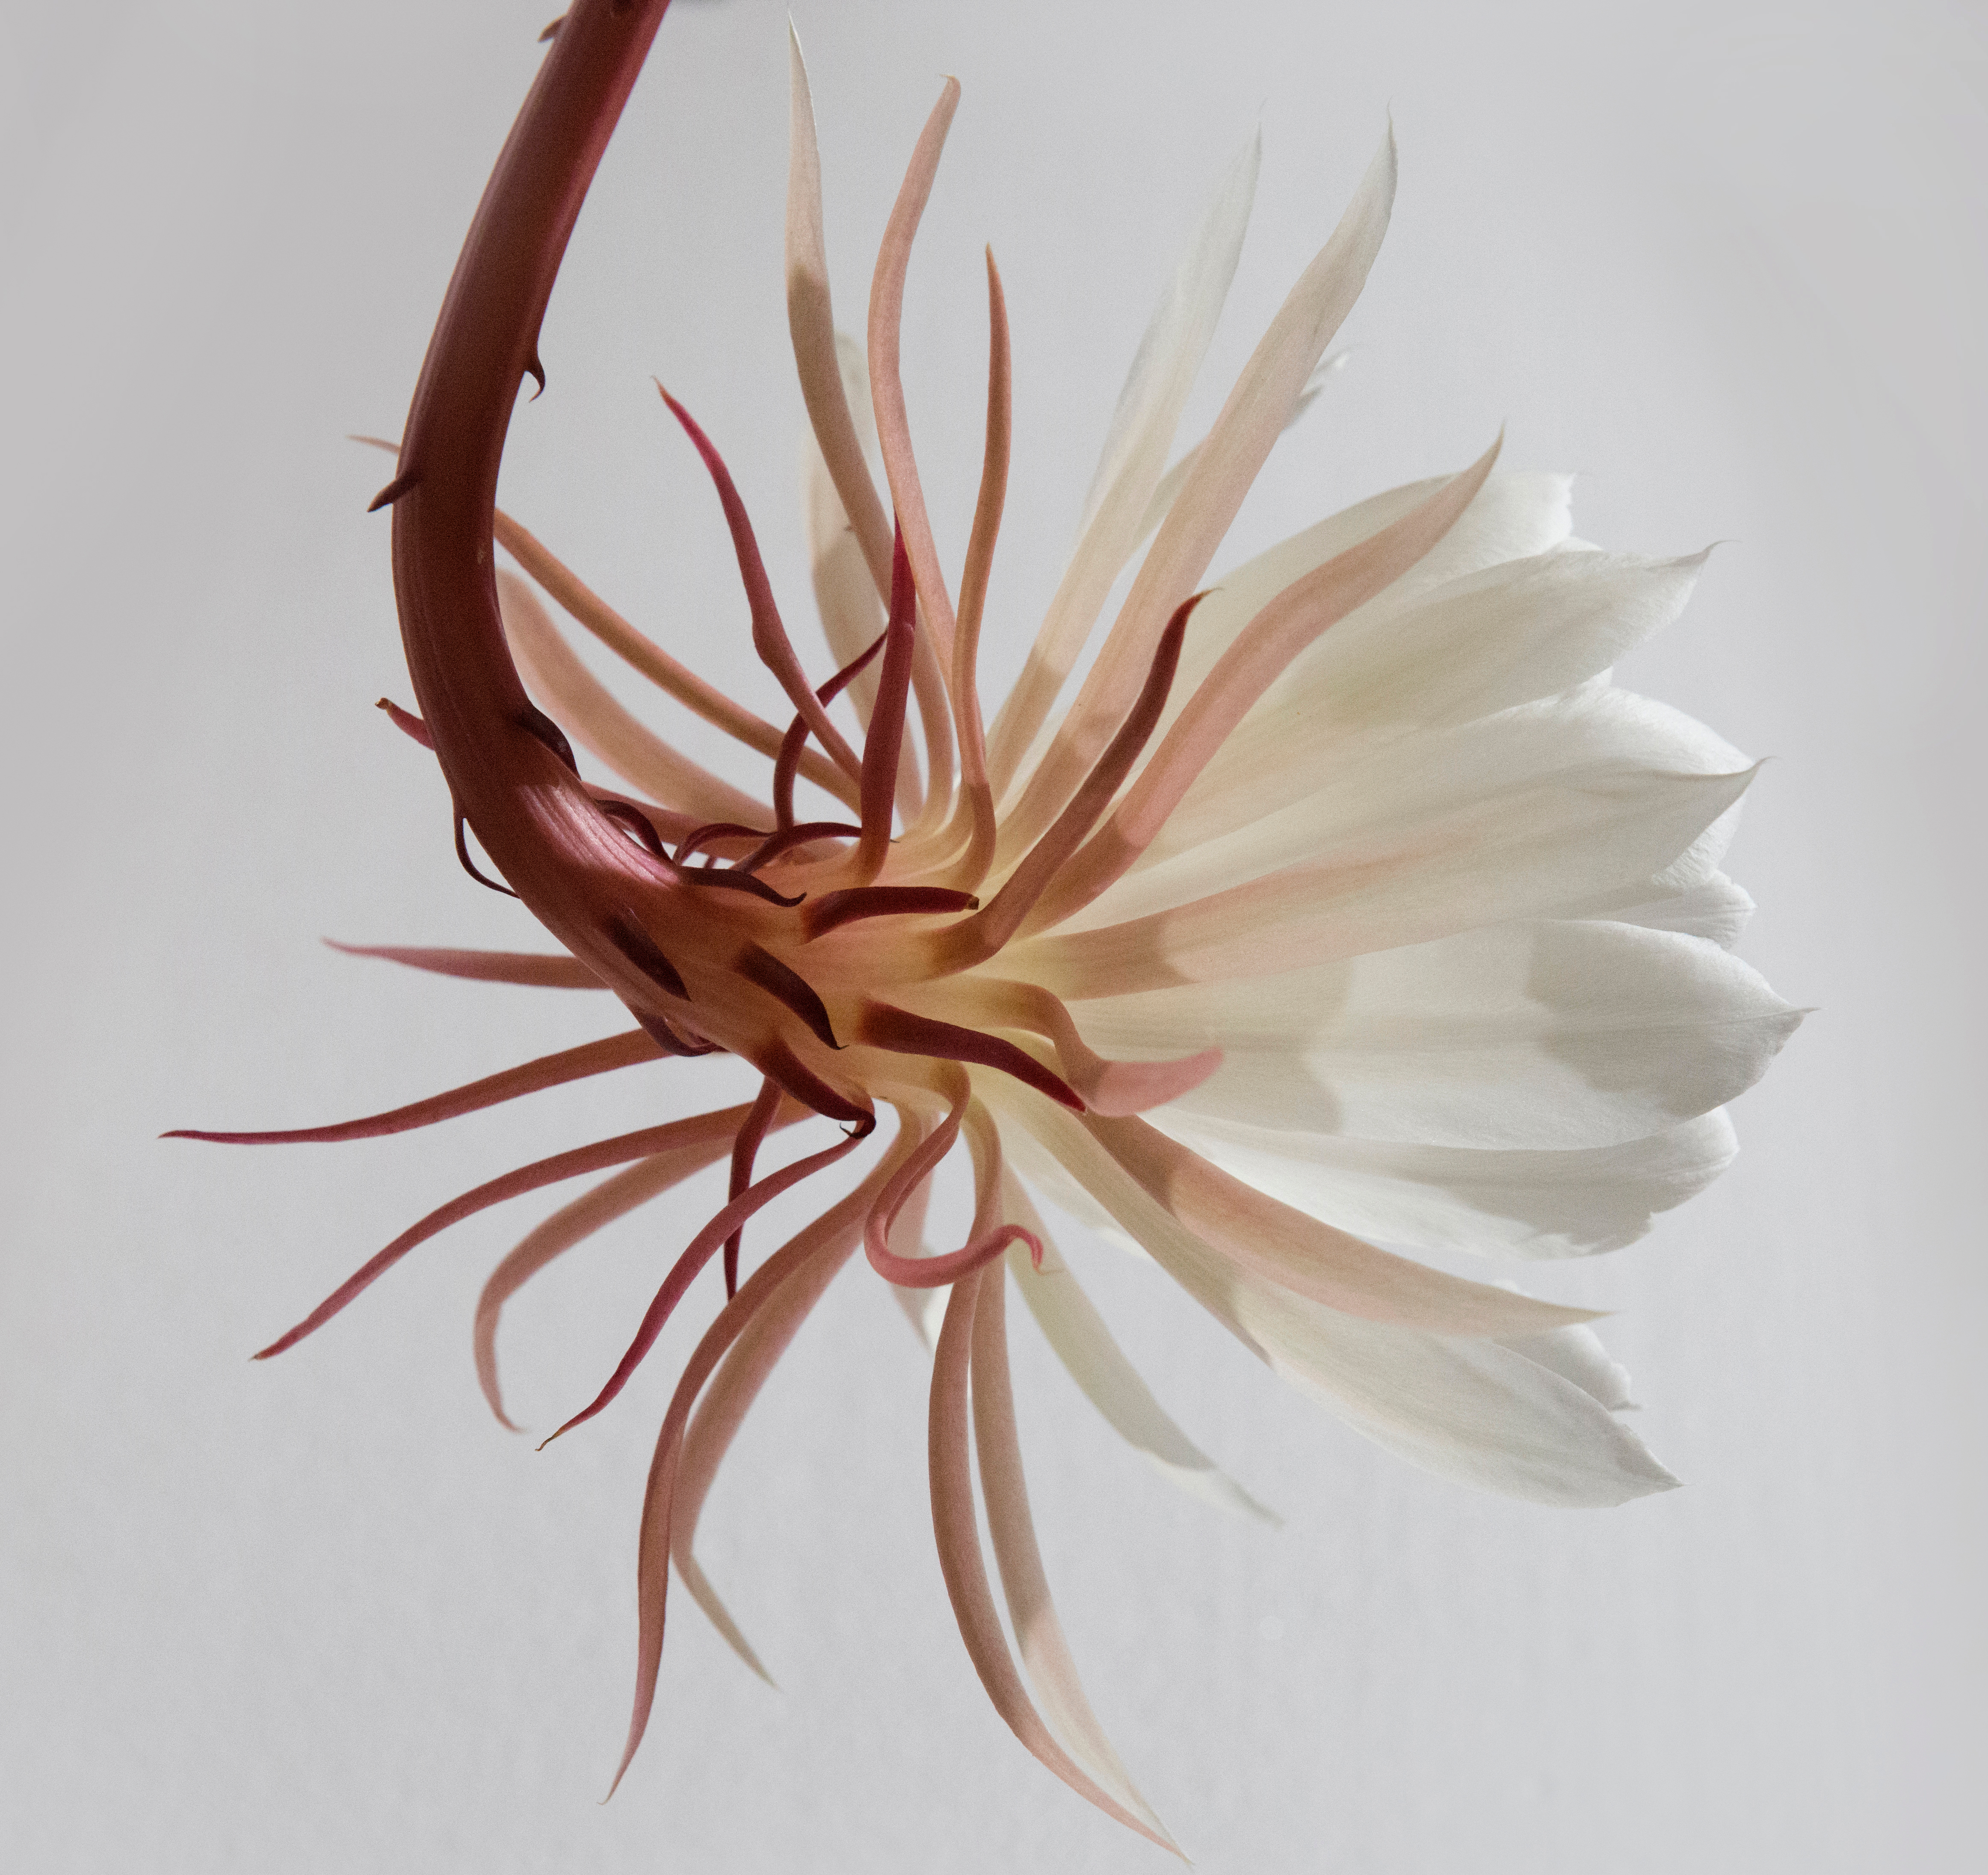
plant, stem, leaf, flower, petal, bloom, pink, flora, close up, illustration, macro photography, flowering plant, land plant